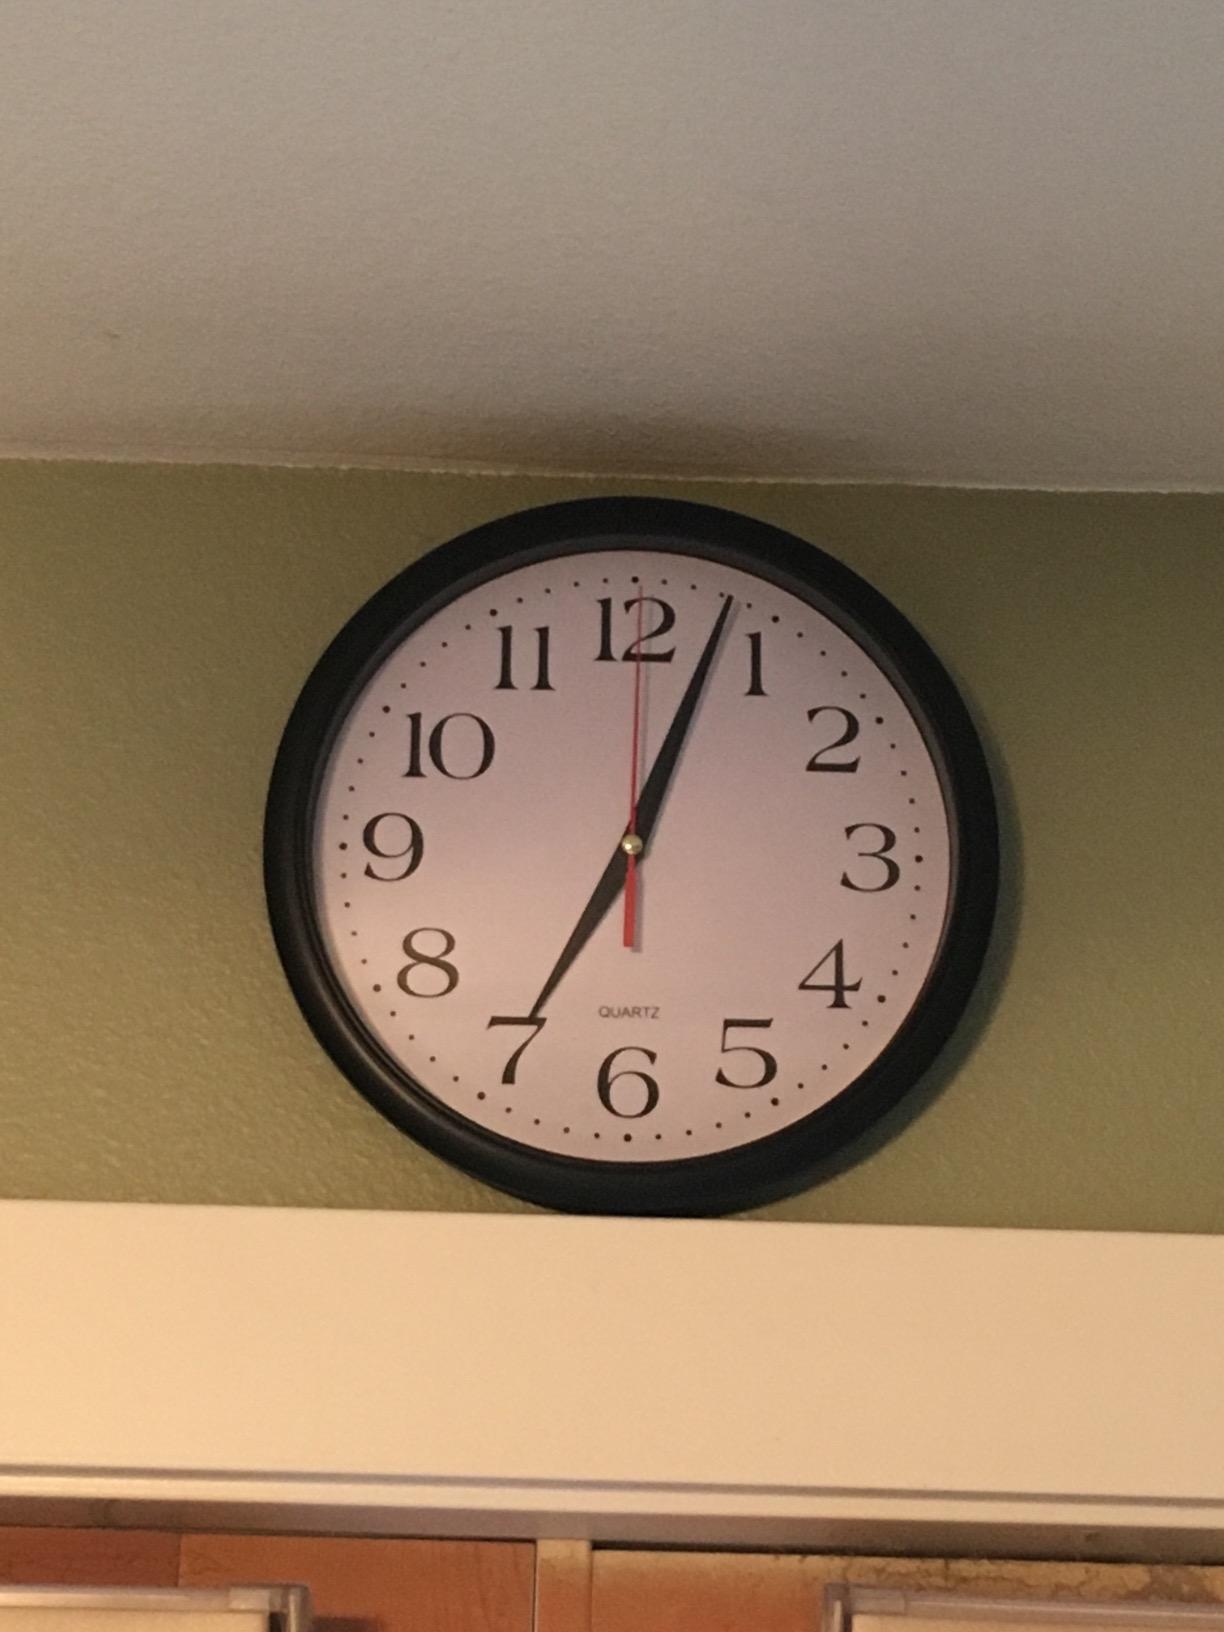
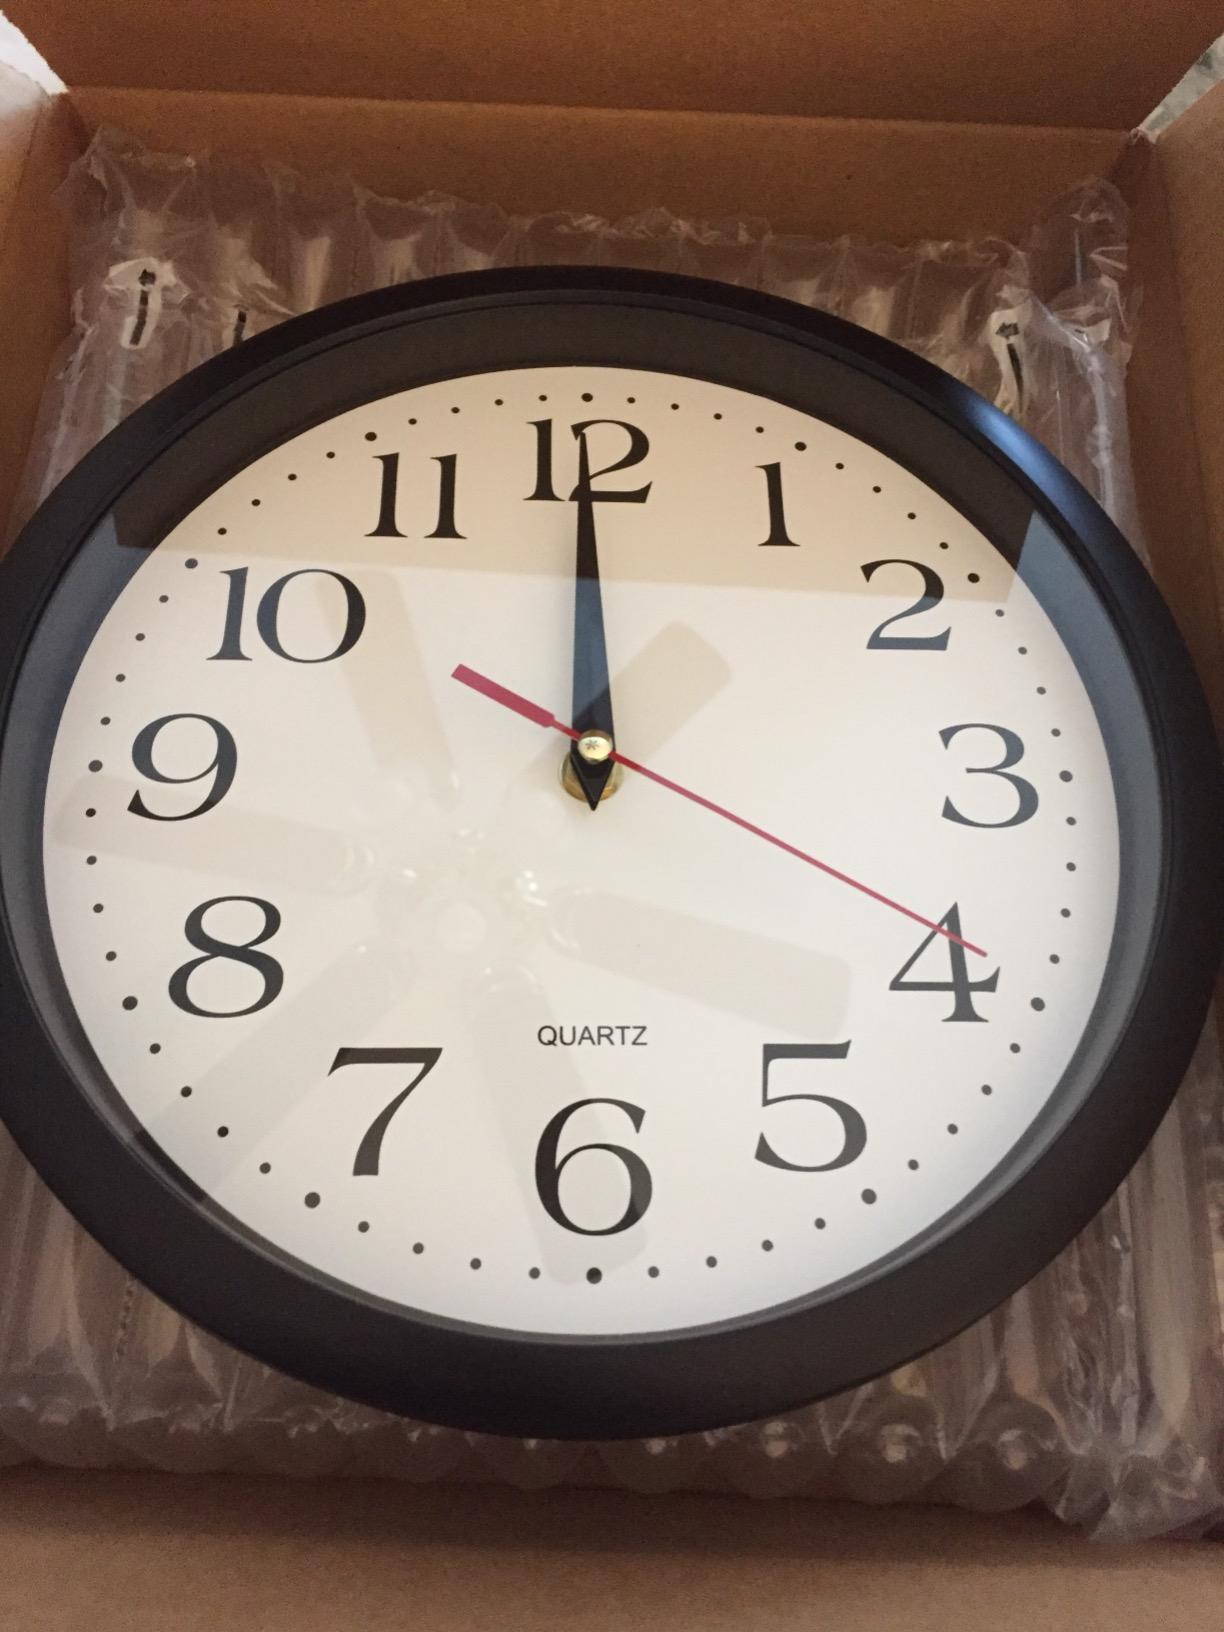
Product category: clock
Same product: yes